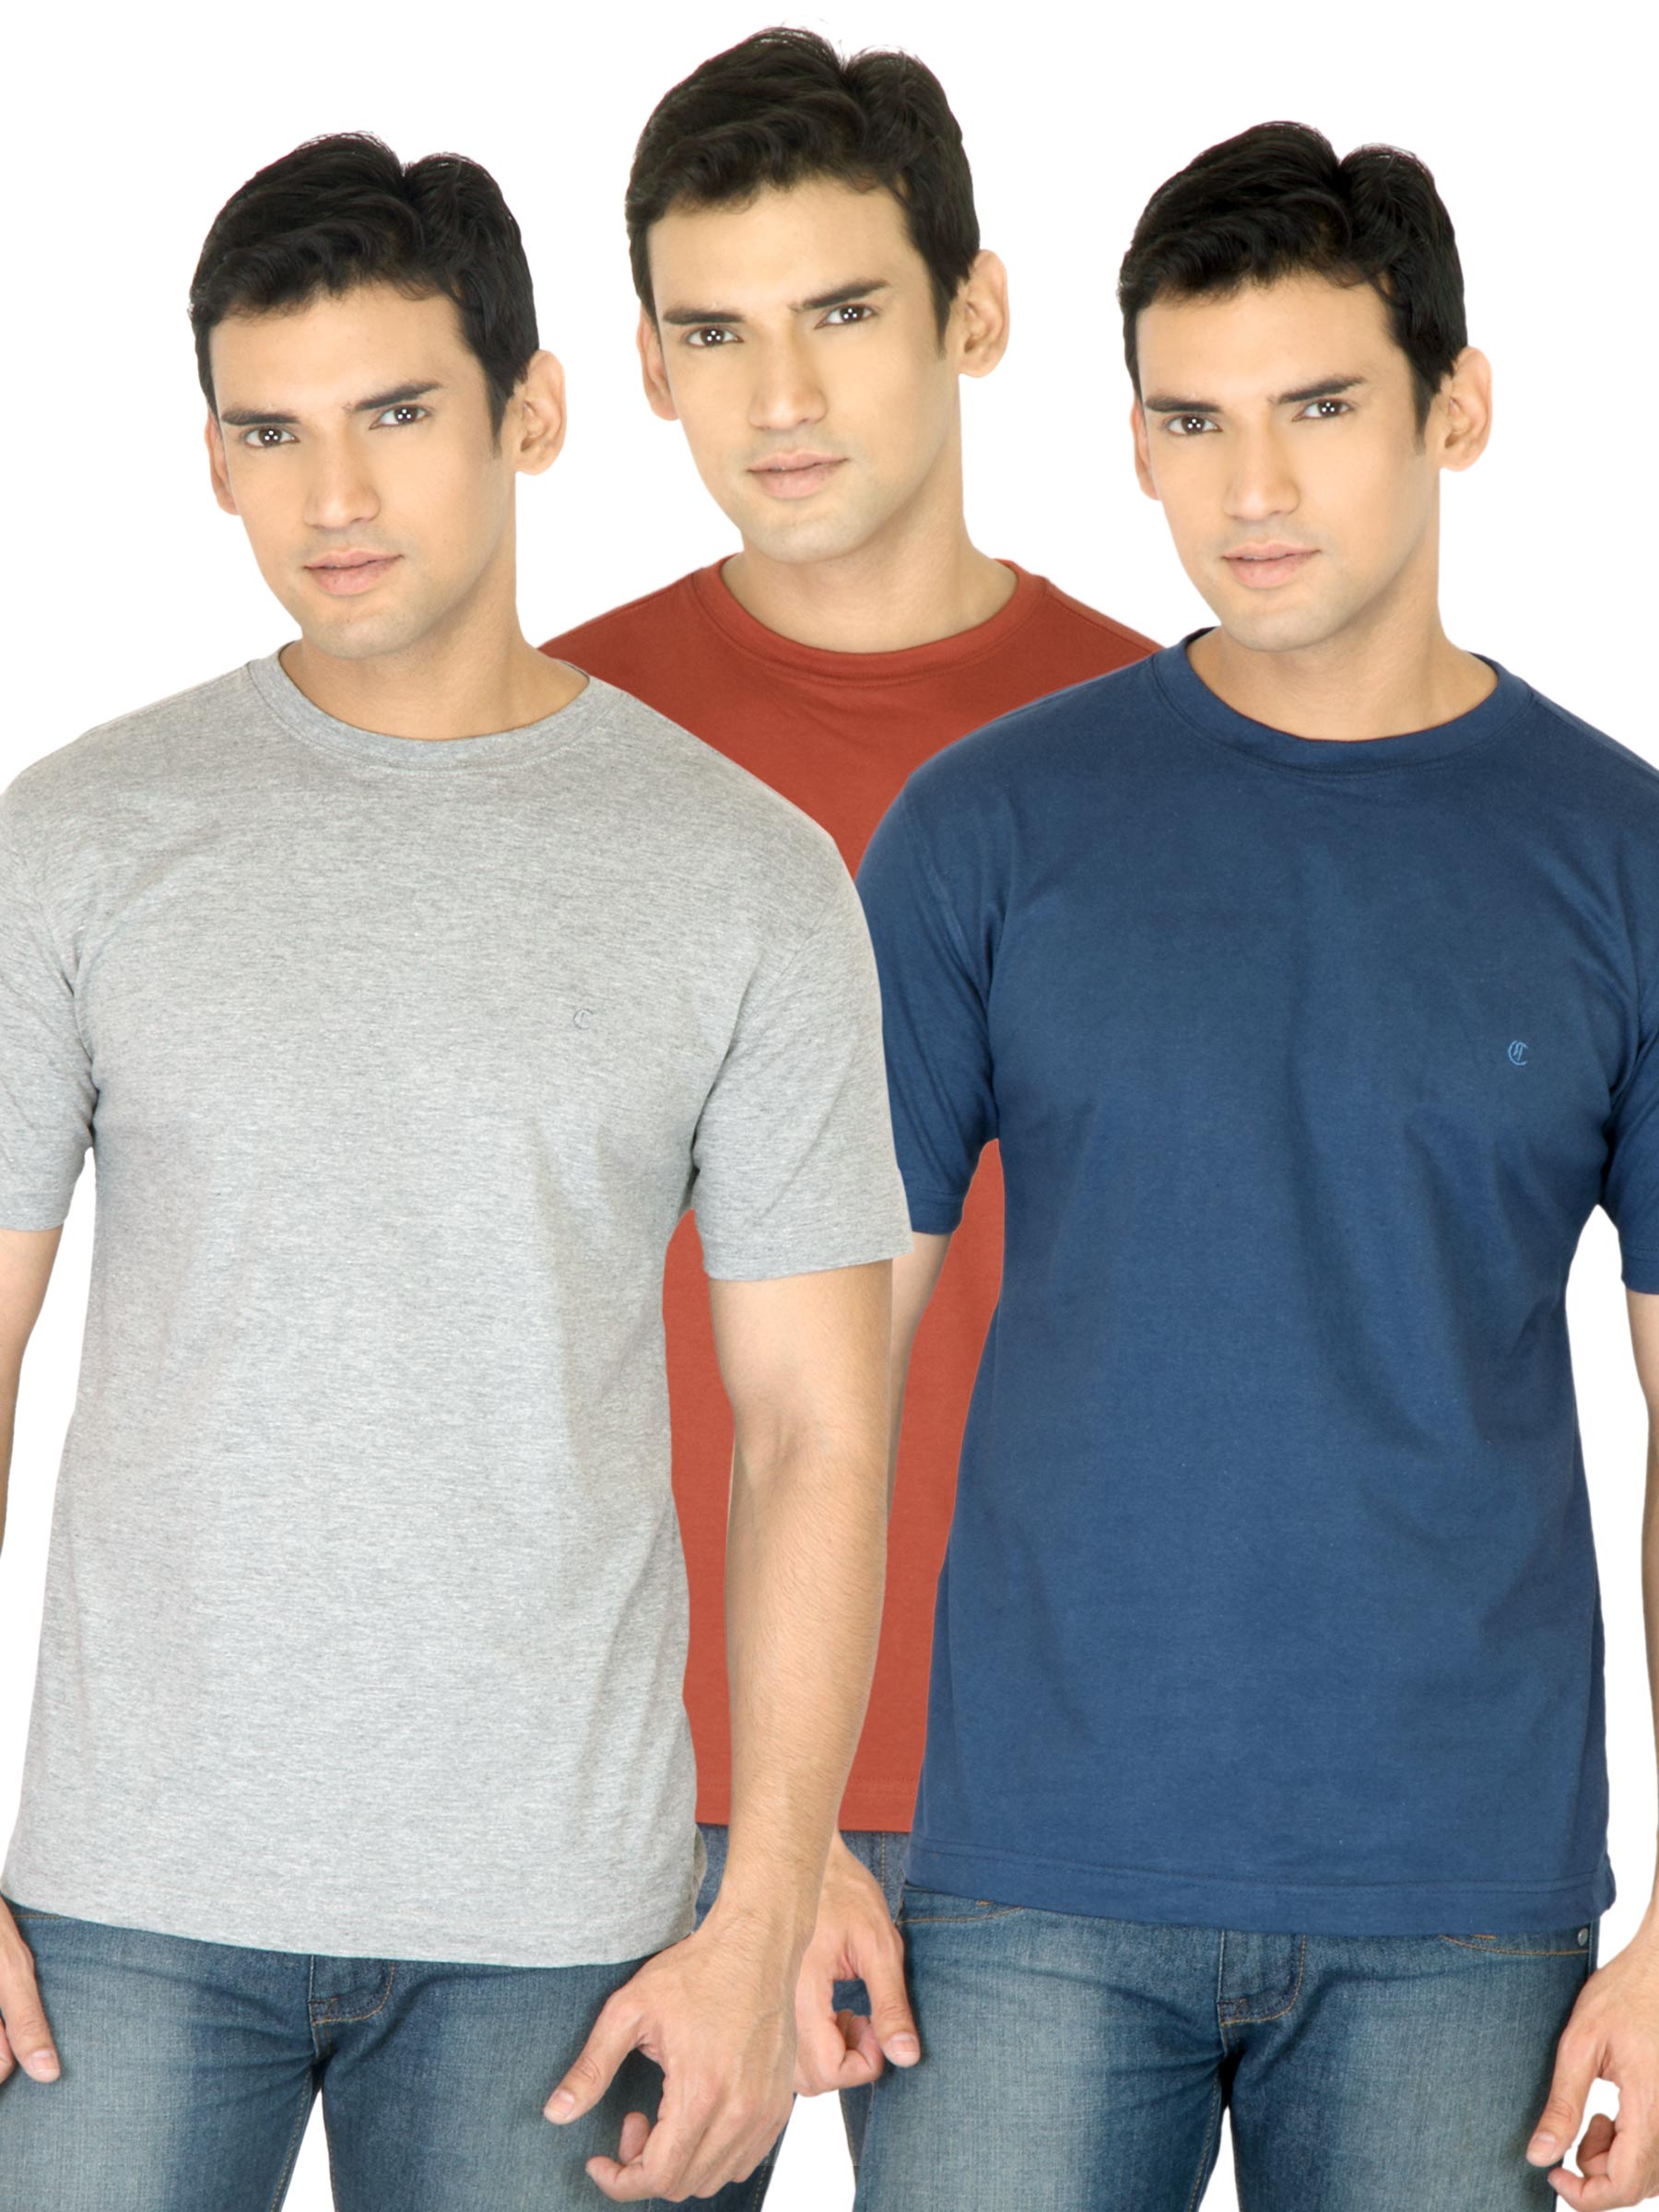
Campbell Men Pack of 3 Solid Tshirts
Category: Apparel / Topwear / Tshirts
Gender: Men
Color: Grey
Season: Summer 2016
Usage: Casual